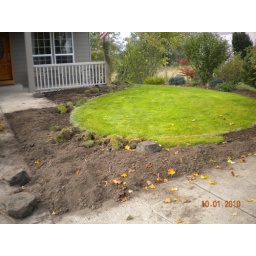
more grass clods; white line to be dug up in preparation for new garden